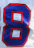
Number: 8